Lullingstone Castle

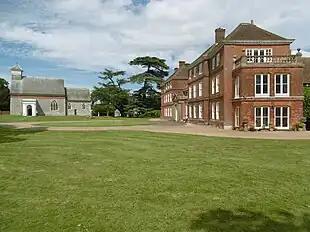
The main house and St Botolph's Church

The house, now known as Lullingstone Castle was built between 1543 and 1580 by Sir Percyvall Hart as Lullingstone House. It is a Grade II* listed building in red brick and of three storeys. Traces of the original 16th-century building can be seen in the north and east fronts, between which is the remodelled two-storey Queen Anne entrance front of the later Percival Hart and Sir John Dixon Dyke.